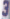
Number: 3